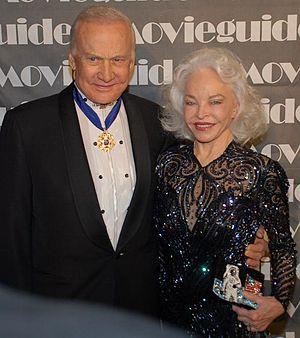
Buzz Aldrin, né Edwin Eugene Aldrin Jr., le 20 janvier 1930 à Glen Ridge dans le New Jersey aux États-Unis, est un militaire, pilote d'essai, astronaute et ingénieur américain. Il effectue trois sorties dans l'espace en tant que pilote de la mission Gemini 12 de 1966 et, en tant que pilote du module lunaire Apollo de la mission Apollo 11 de 1969, il est, avec le commandant de la mission Neil Armstrong, l'un des deux premiers humains à marcher sur la Lune.